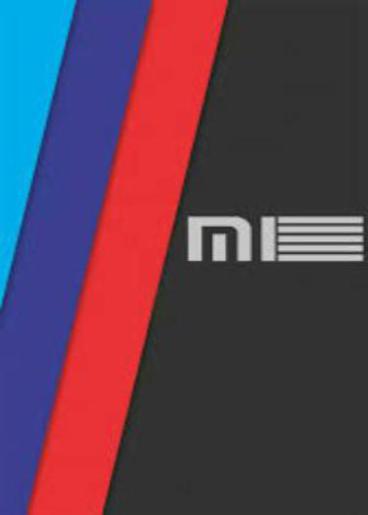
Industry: Electronic